Wharf of the Caravels

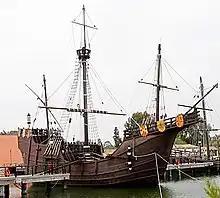
Replica of the Santa María.

The main item of interest at the museum is the trio of replica ships: the "Pinta", "Niña", and "Santa María". The replicas were fashioned in the fishing port of Isla Cristina in western Huelva province as part of the celebrations of the fifth centenary of the Discovery of the Americas, and were the principle motive to create the Wharf of the Caravels. They are now moored at a semicircular dock. Visitors can board and tour each ship for a firsthand view of their holds and cabins. Although the historical reproductions were rigorous in terms of the general lines of the ships, to facilitate visitor access the "Pinta" has one small, deliberate deviation from what was indicated in the sources: a staircase to the ship's hold. The hold of the "Niña" cannot be visited, because its design, more faithful to history, would not allow a means to reach the hold that would be safe enough to open to the general public. The larger "Santa María" features Columbus's cabin, with a man impersonating a scribe, as well as access to the bowels of the ship.